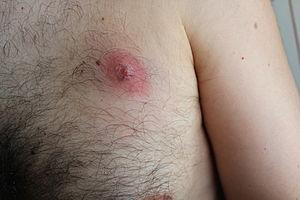
Le furoncle est une infection bactérienne profonde d'un follicule pileux provoquant la nécrose périfolliculaire et la suppuration. Il en résulte une induration douloureuse du derme causée par une accumulation de pus et de tissus morts. Au terme de sa maturation, entre 5 et 10 jours, le furoncle s'ouvre et élimine le follicule pileux formant une ulcération cratériforme. La guérison survient en quelques jours laissant une cicatrice atrophique.